Expresso da Vitória

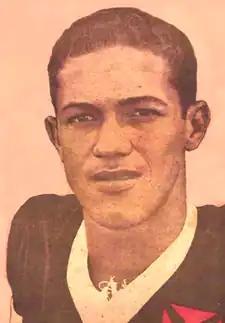
The striker Ademir de Menezes, main player of the "Expresso da Vitória", which scored more than 300 goals for Vasco da Gama.

This generation of players, was mainly commanded by the Uruguayan coach Ondino Viera and was one of the first Brazilian team to use the 4–2–4 tactical scheme, which strongly influenced Brazilian and Uruguayan football in the 50s. The Vasco squad was also the first Brazilian team (either club or national team) to win an international title outside Brazil, the South American Championship of Champions in 1948. In all, there were eighteen titles in ten years, of which five Campeonato Carioca (three undefeatedly). It formed the basis of the Rio de Janeiro state team that won the Campeonato Brasileiro de Seleções Estaduais in 1946 and 1950, and of the Brazil national team, champion of the Copa Rio Branco in 1947 and 1950 and the Copa América in 1949, in addition to taking Brazil for the first time in history to a final of the 1950 FIFA World Cup, with eight Vasco players more the coach, Flávio Costa.